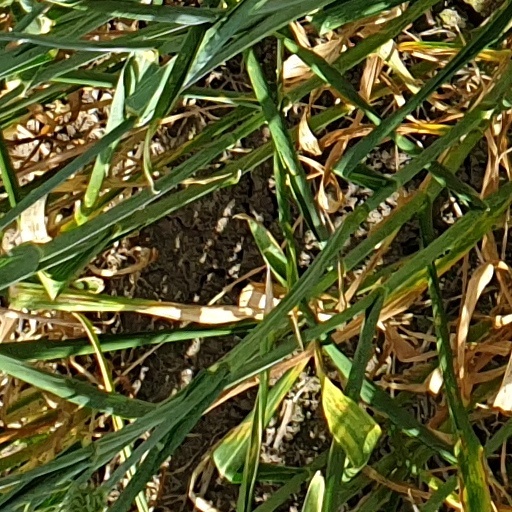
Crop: wheat